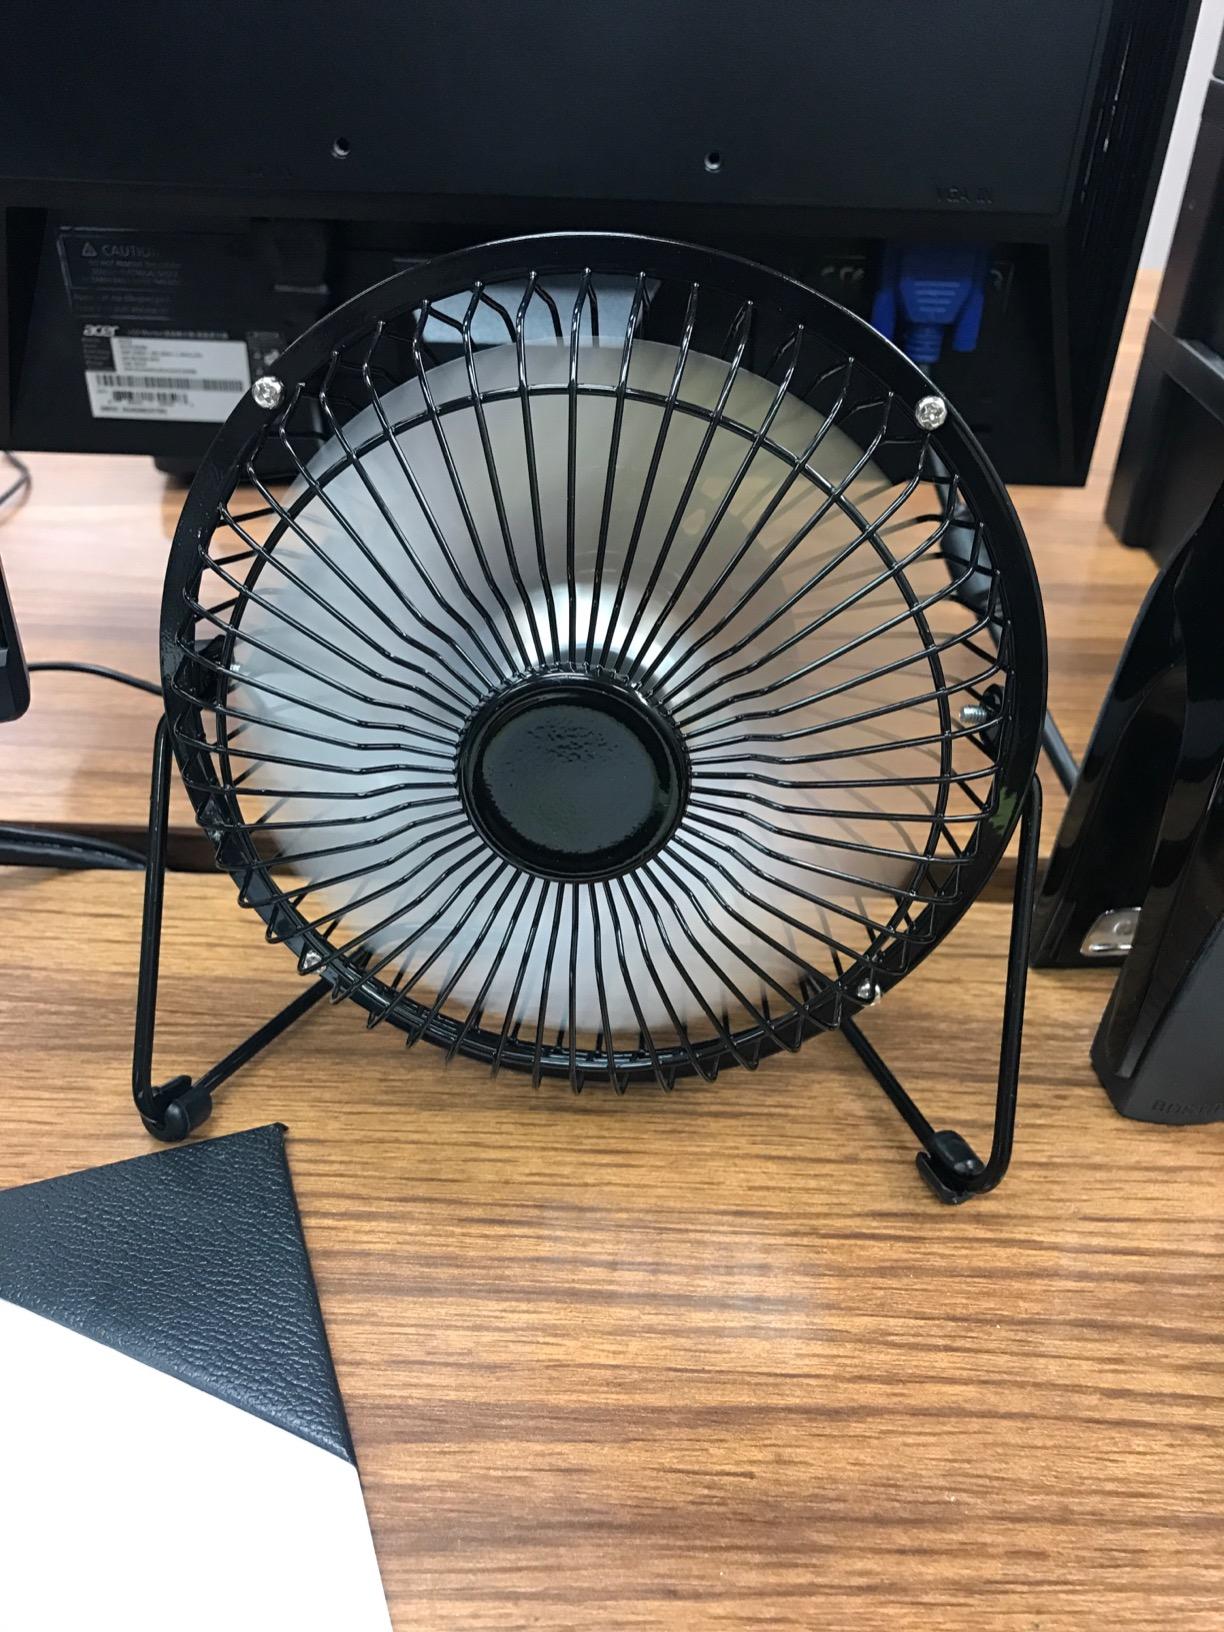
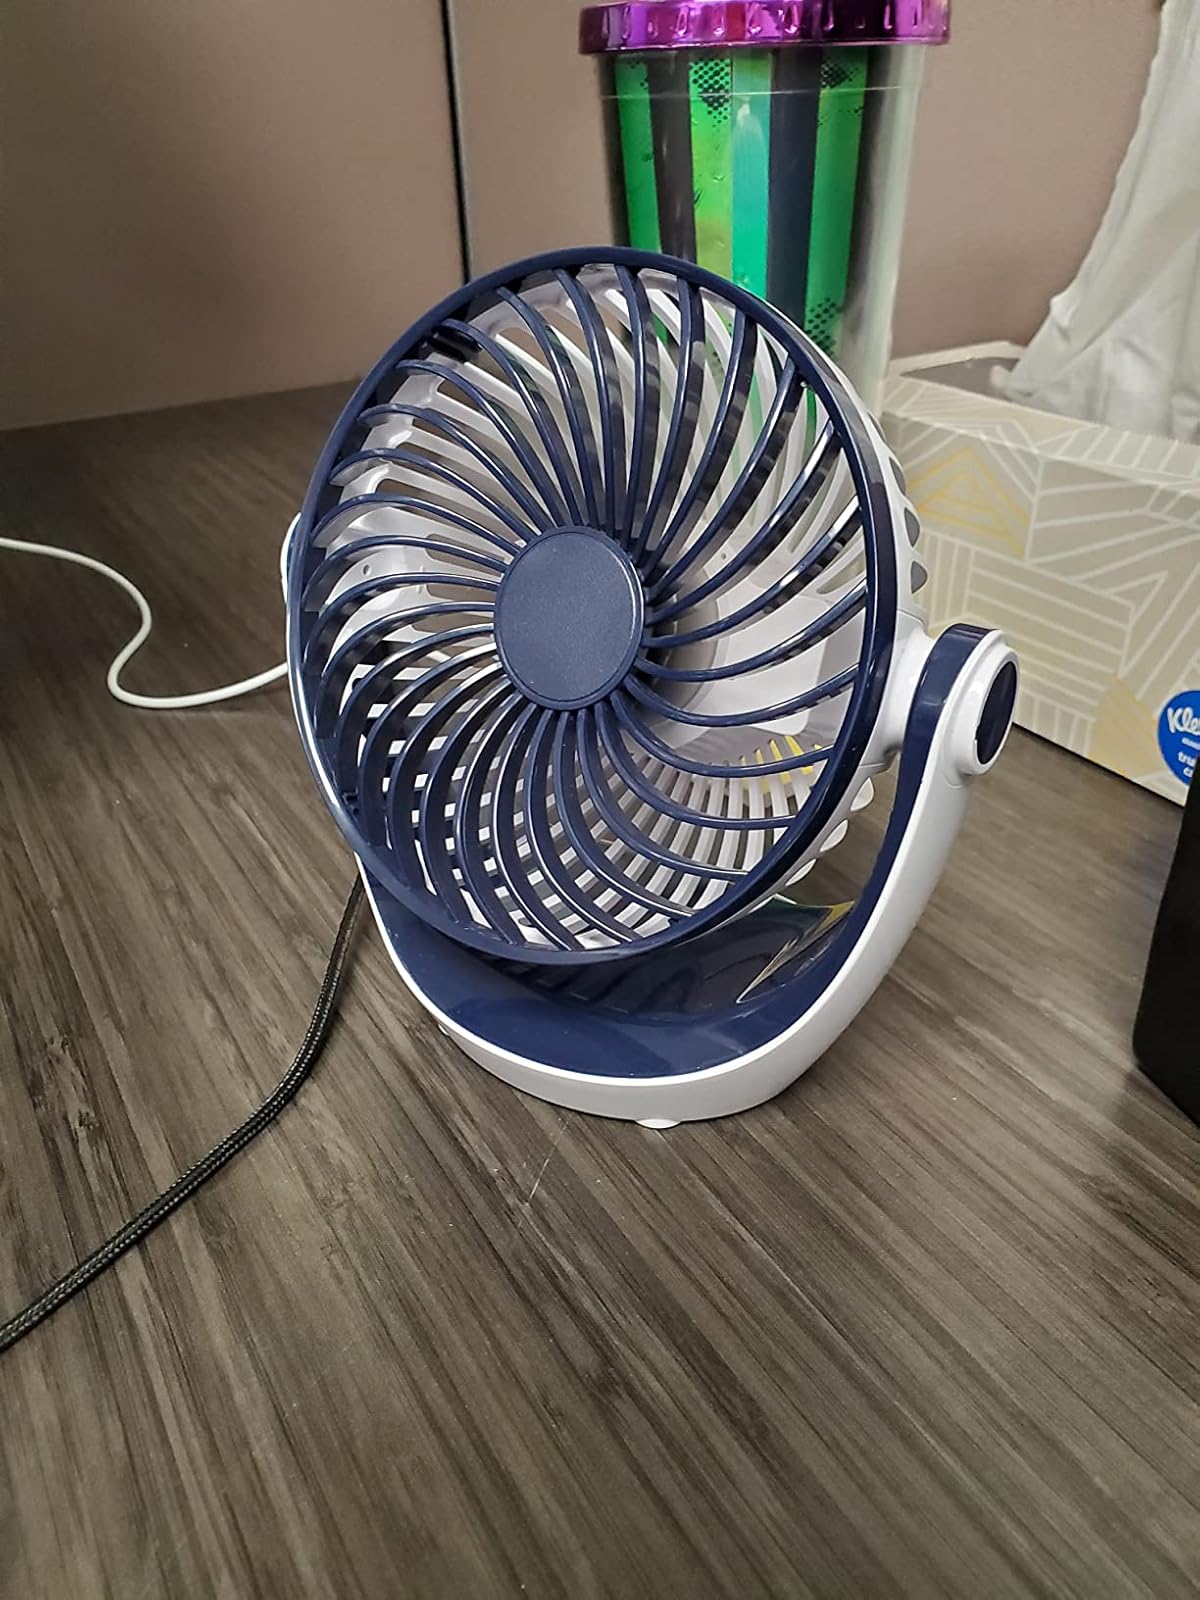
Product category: fan
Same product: no